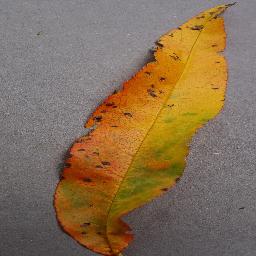
Label: Peach___Bacterial_spot